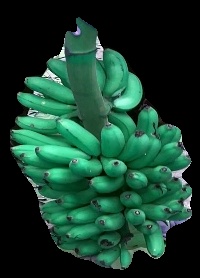
Variety: rasbale
Grade: grade1